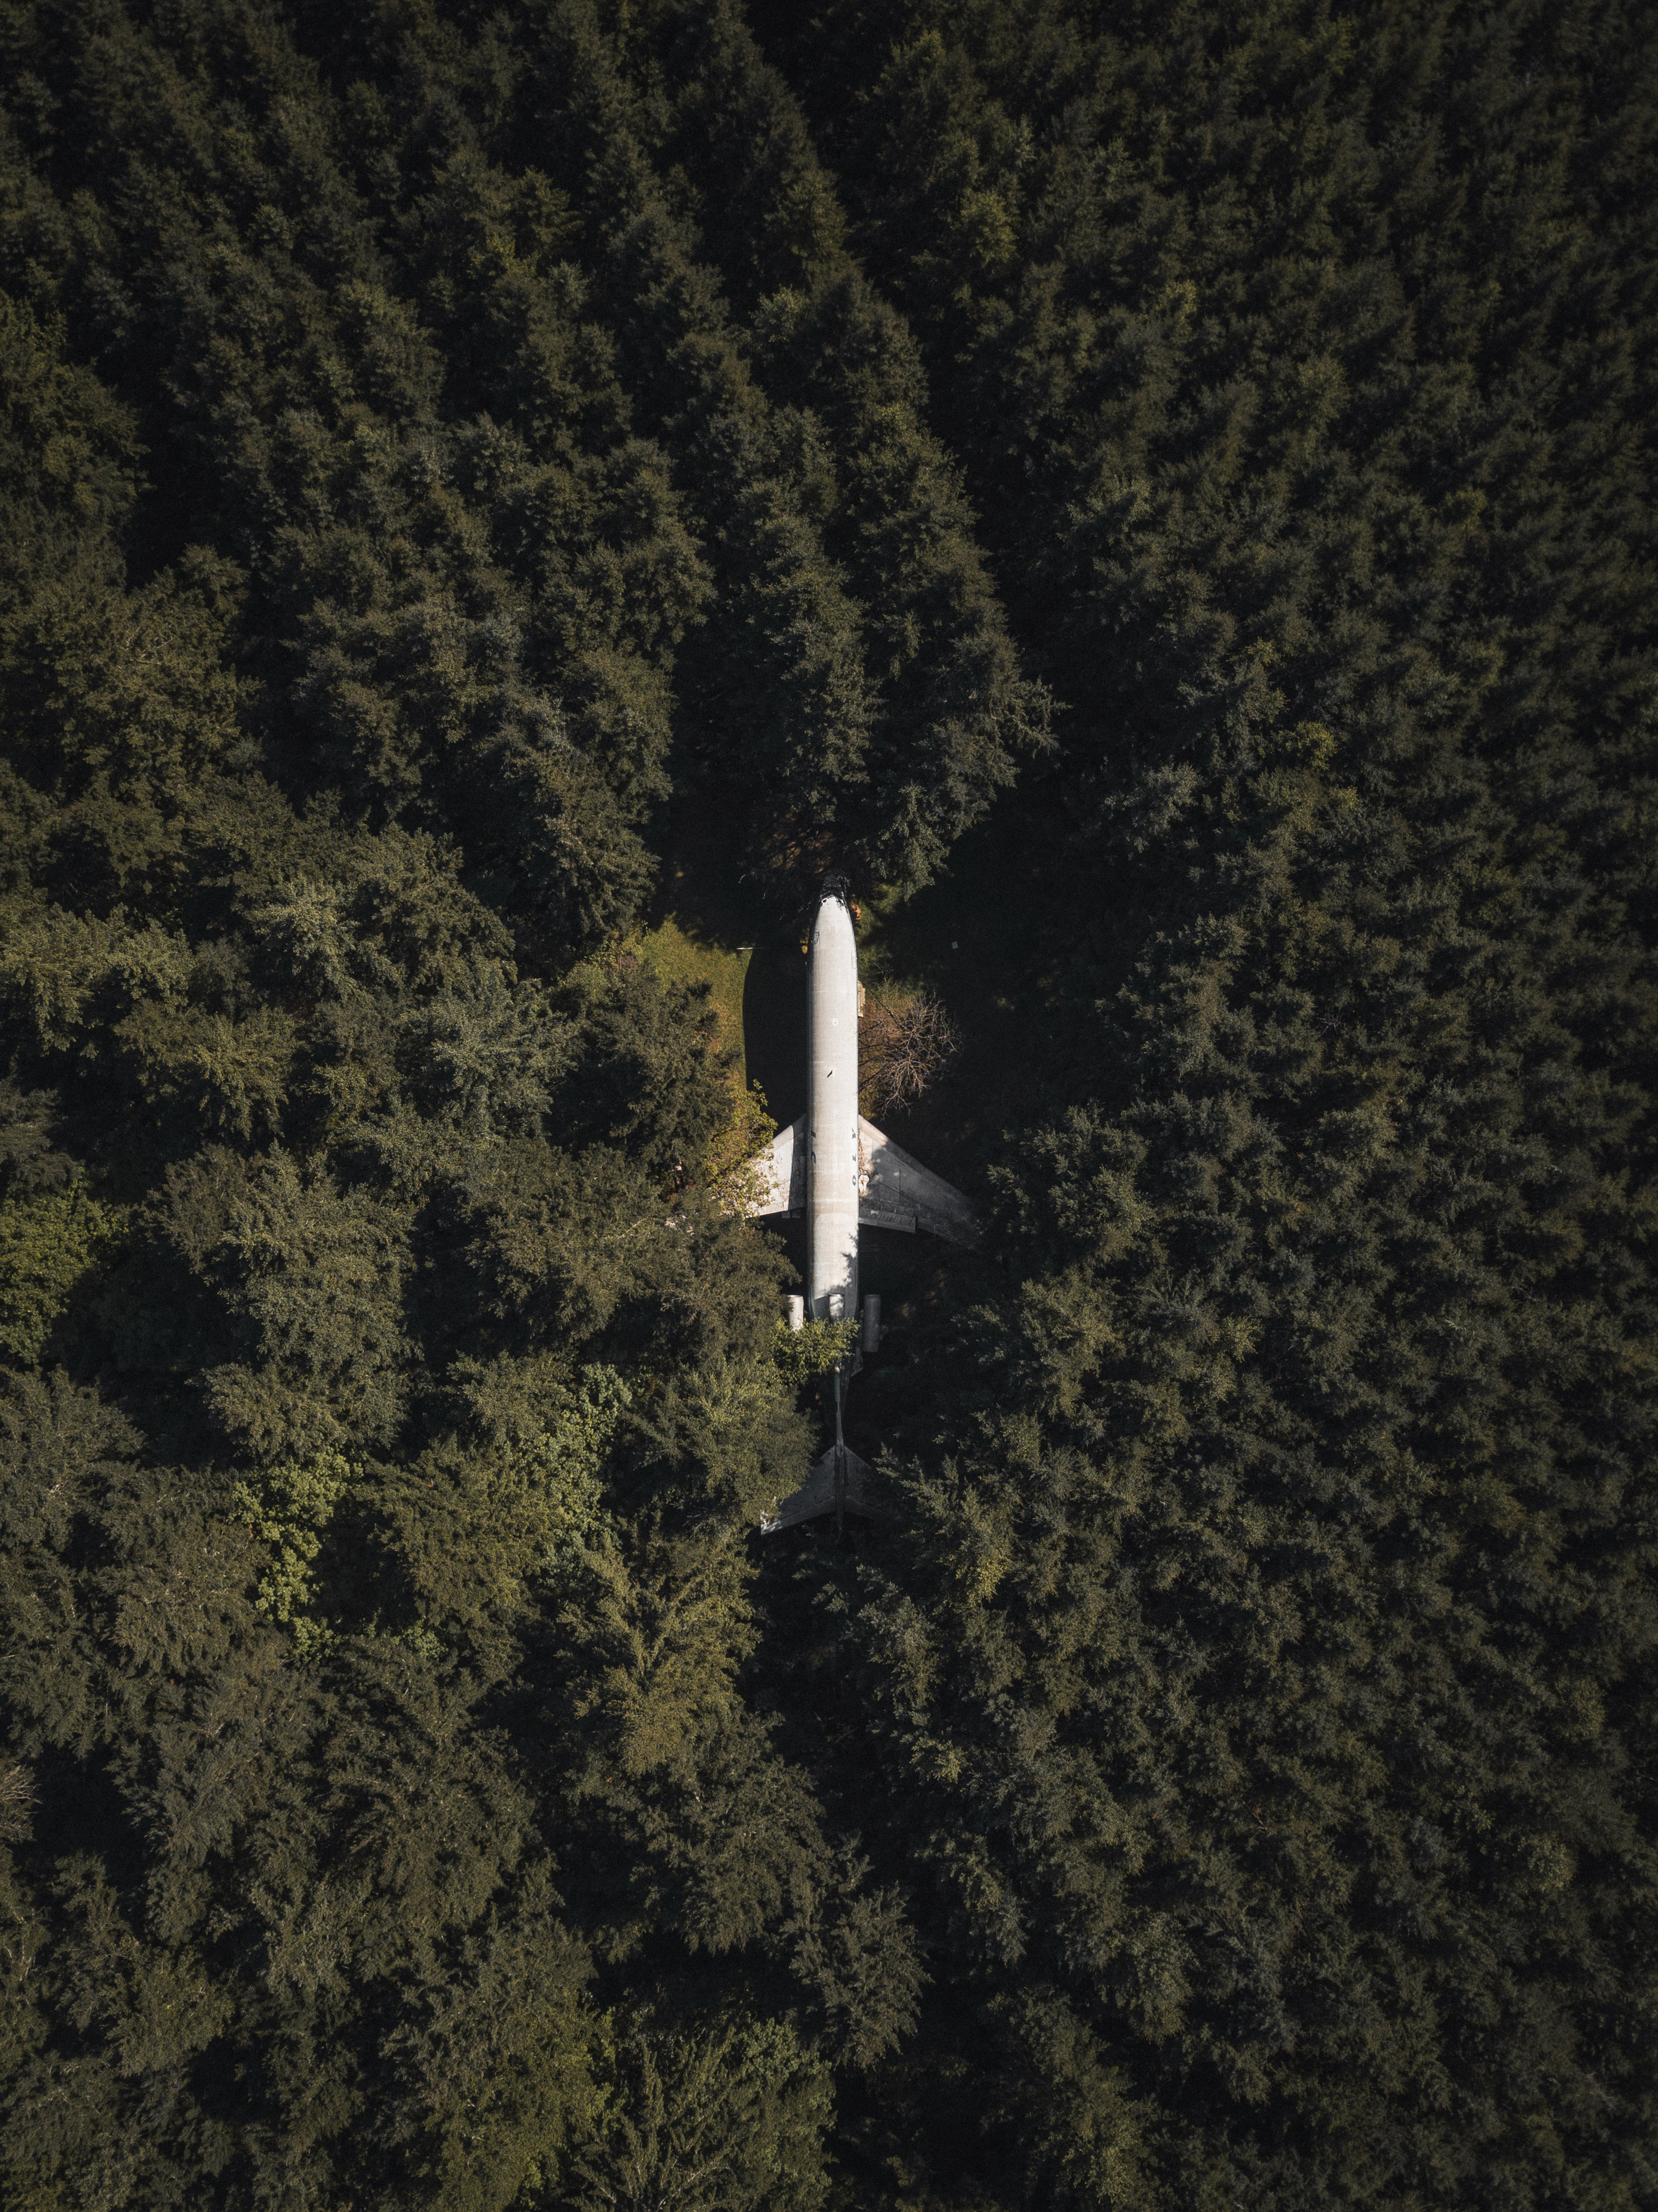
soil